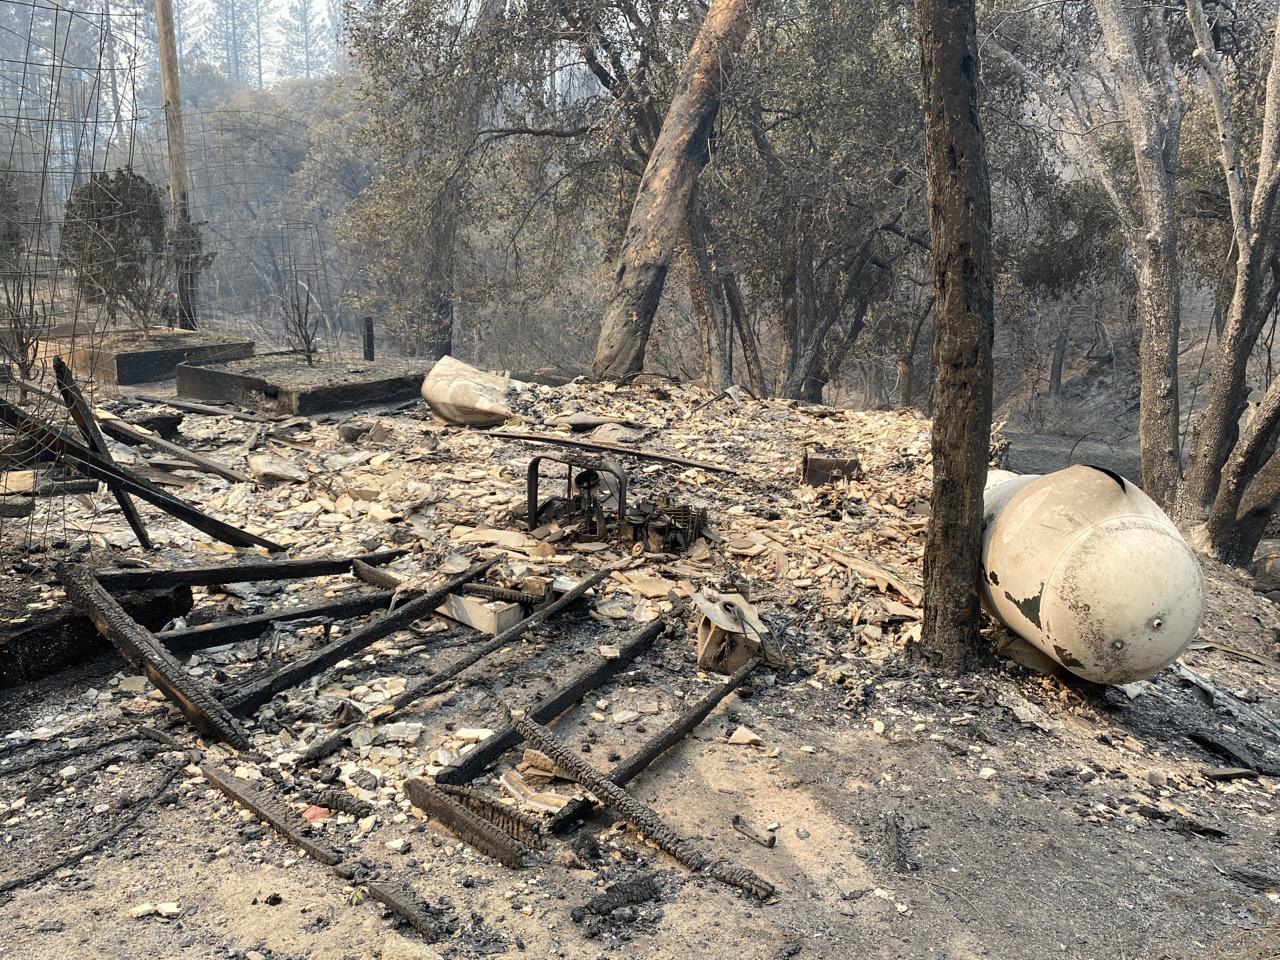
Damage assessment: destroyed